Atlas Aircraft Corporation

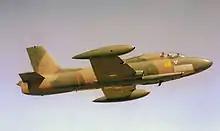
An Atlas Impala Mk. II of the South African Air Force

During 1964, South Africa had obtained a license to produce the Aermacchi MB-326, an Italian ground attack fighter; designated locally as the "Impala", production of the Mk I variant commenced in 1966. Around 125 Impala Mk Is were locally produced for the South African Air Force (SAAF), substantially outnumbering the initial batch of 40 imported directly from Italy. The Impala was suitably equipped for use as both a trainer aircraft and as an armed ground attack platform. Seven examples of the "MB-326K" variant were also bought from Italy for the light attack role, while a further 15 were assembled by Atlas from kits. Furthermore, around 78 aircraft of this variant were locally produced, being designated by the SAAF as "Impala Mk II". Production of this improved single seat version started during 1974.